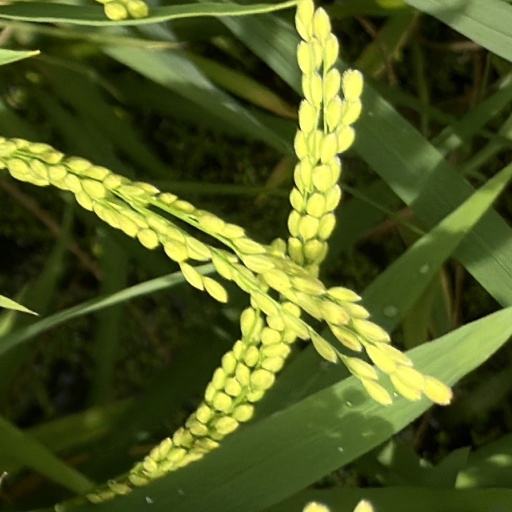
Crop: rice